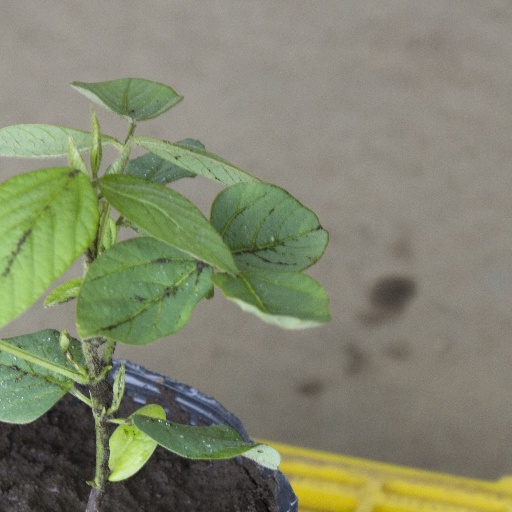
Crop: soybean